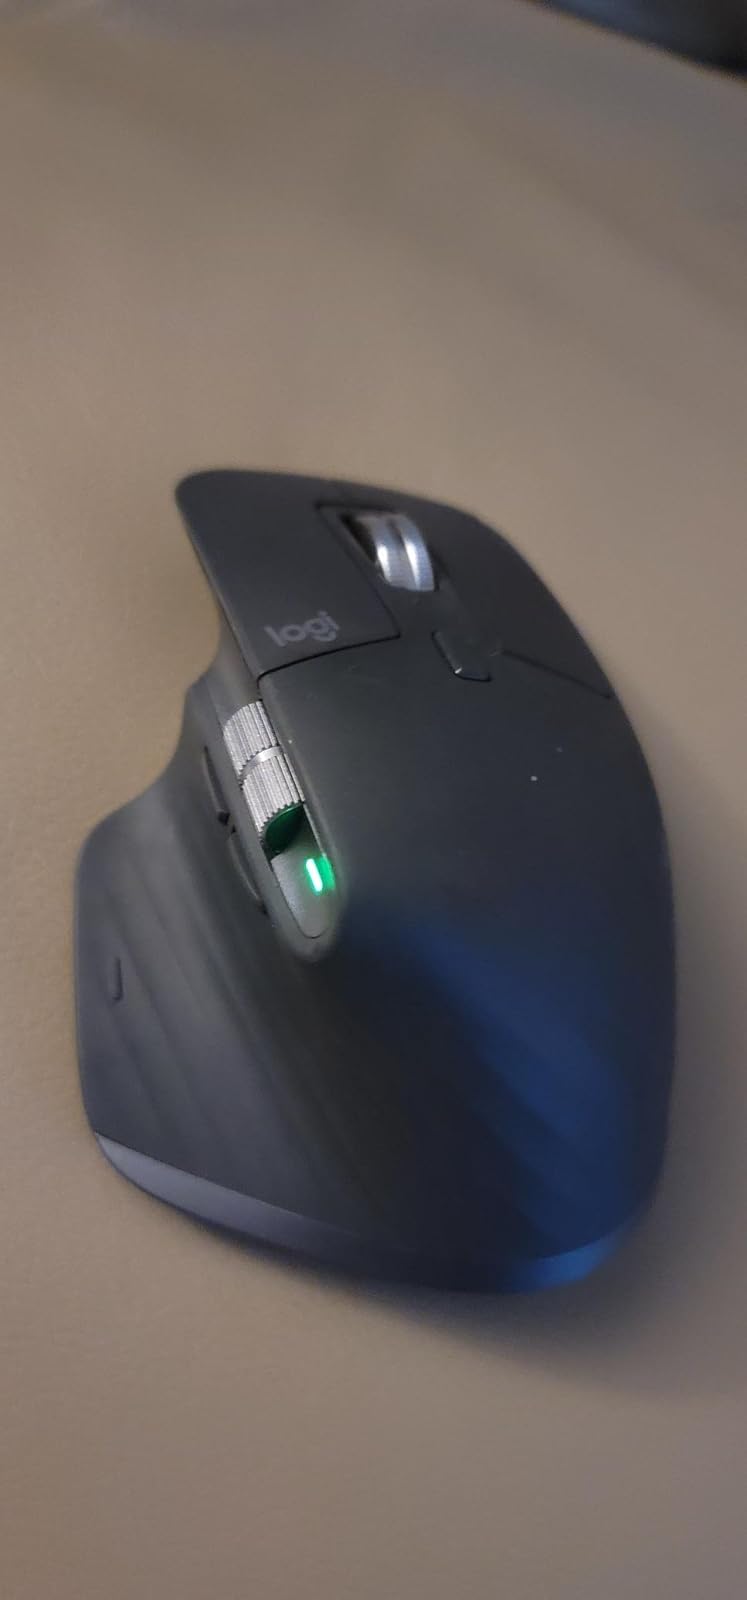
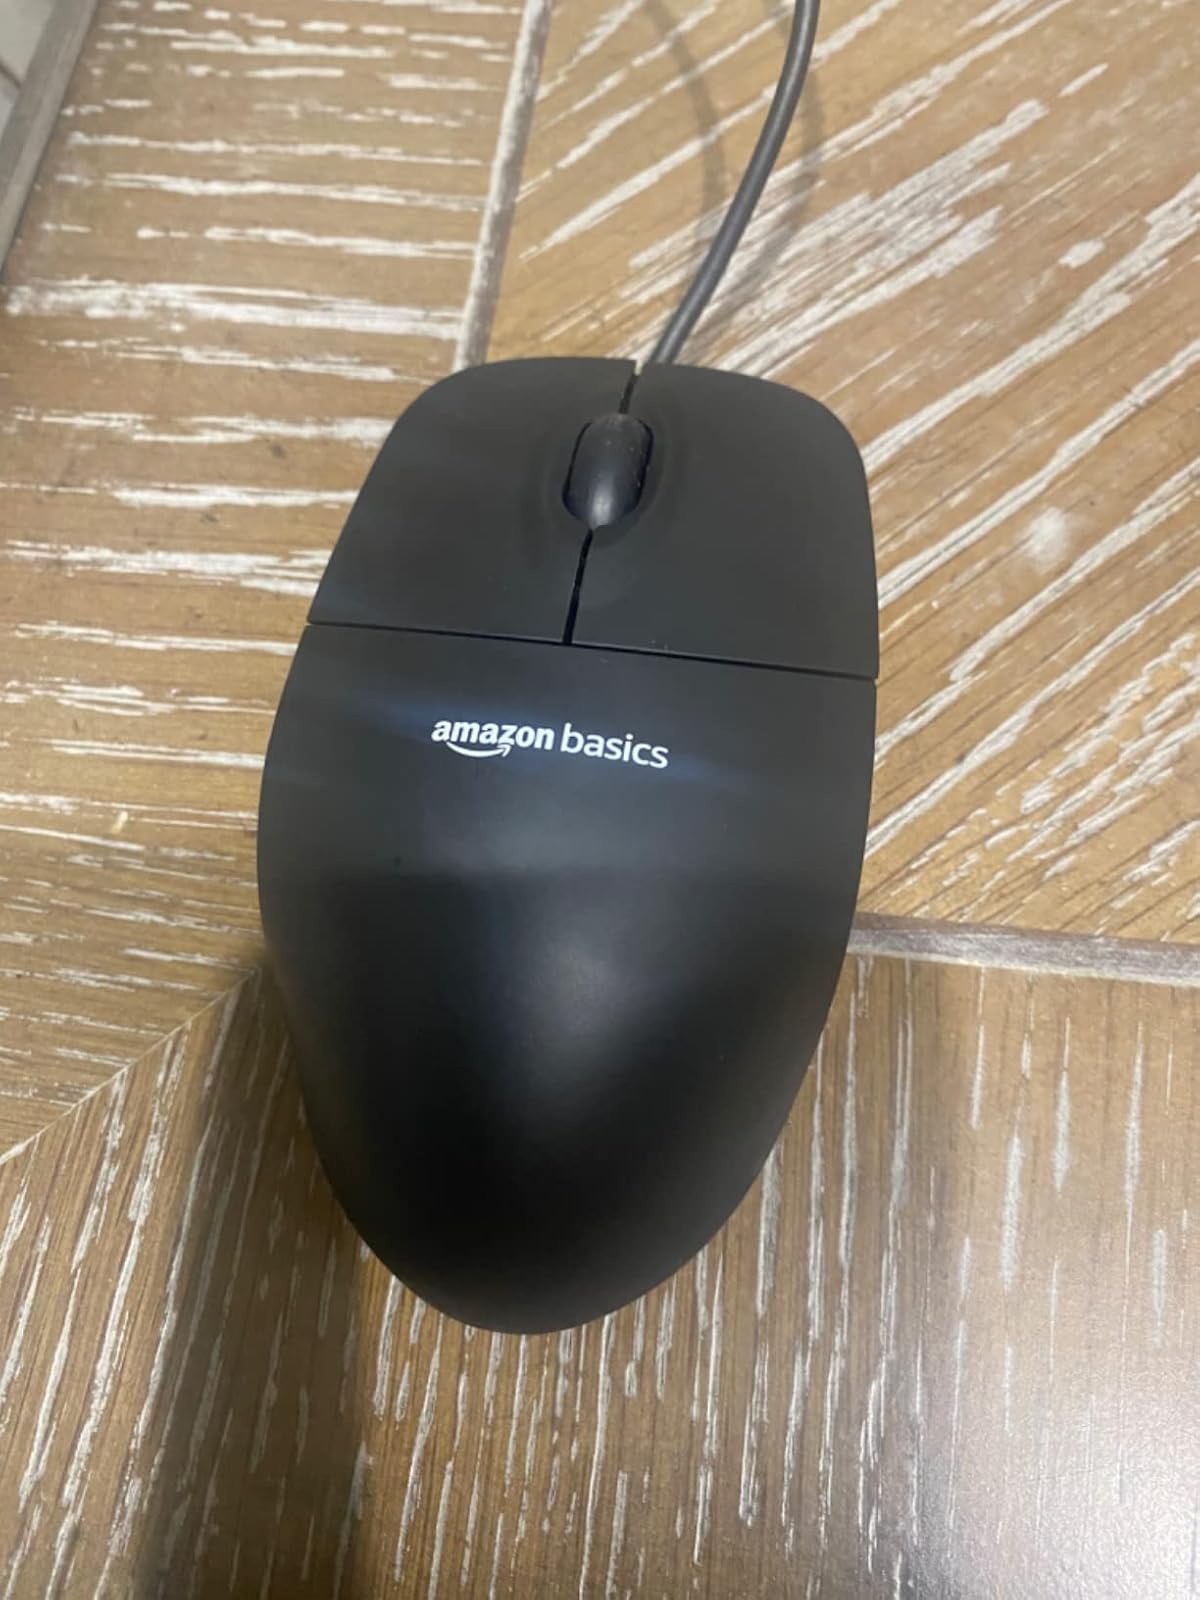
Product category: mouse
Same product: no